List of Lake Erie Islands

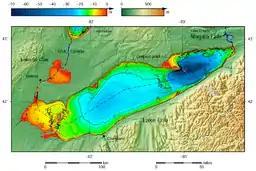
Depth map showing the three basins of Lake Erie. The islands are in the westernmost, shallowest basin.

The Lake Erie Islands are geologically part of the Silurian Columbus Limestone. When the Pleistocene ice sheets carved out the basin of modern-day Lake Erie, these hard rocks proved more resistant to erosion than the shales in the east, and as a result, Lake Erie's western end is much shallower than the basins in the east, so that the islands remain above water.